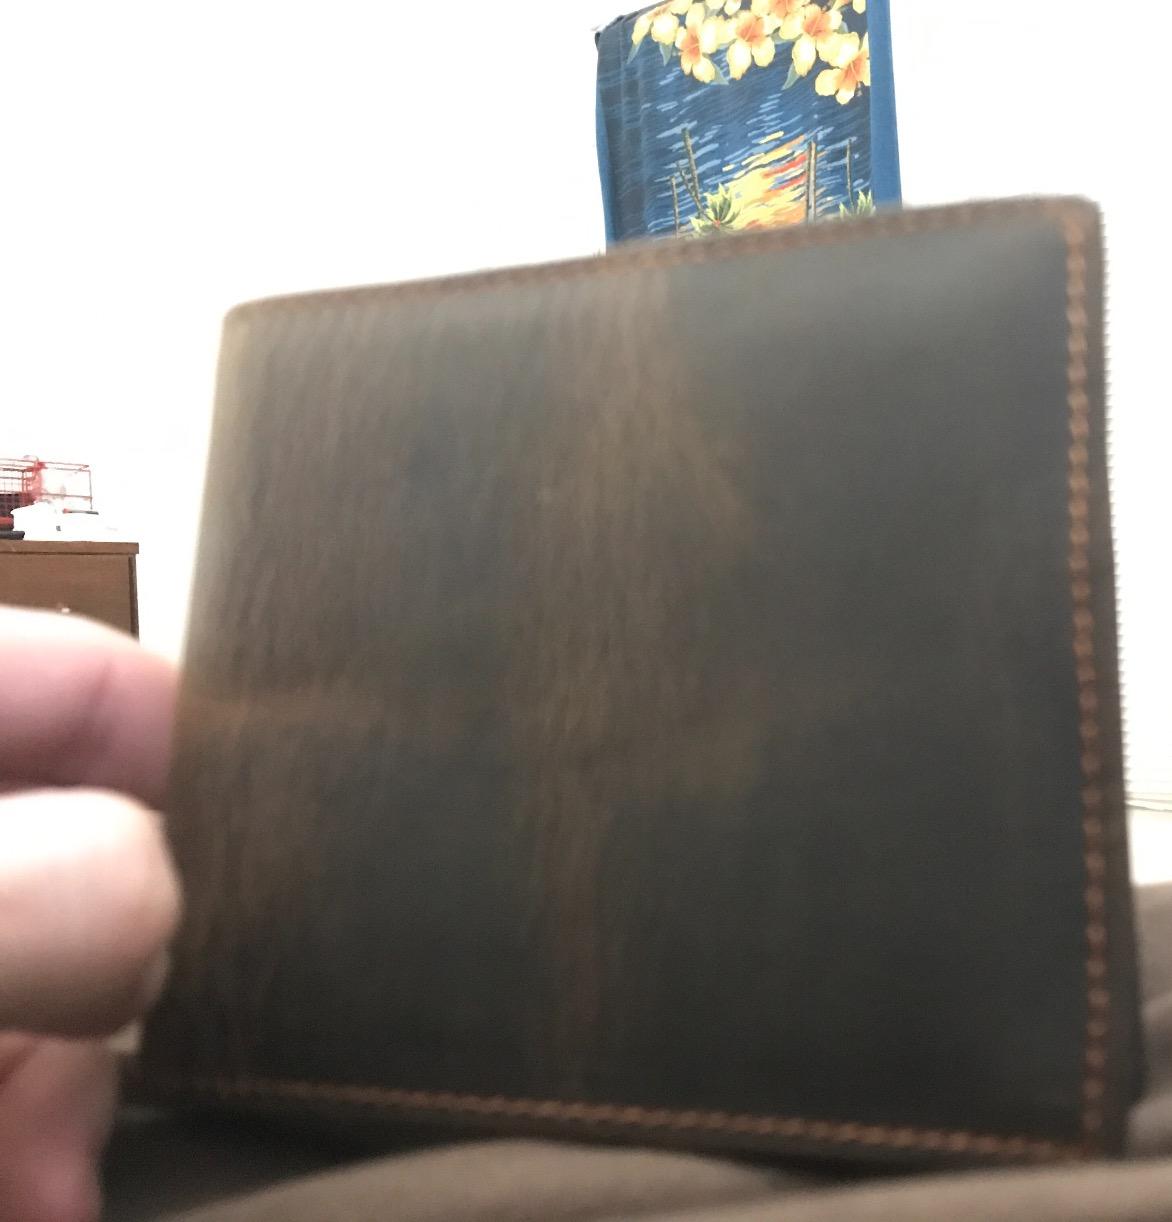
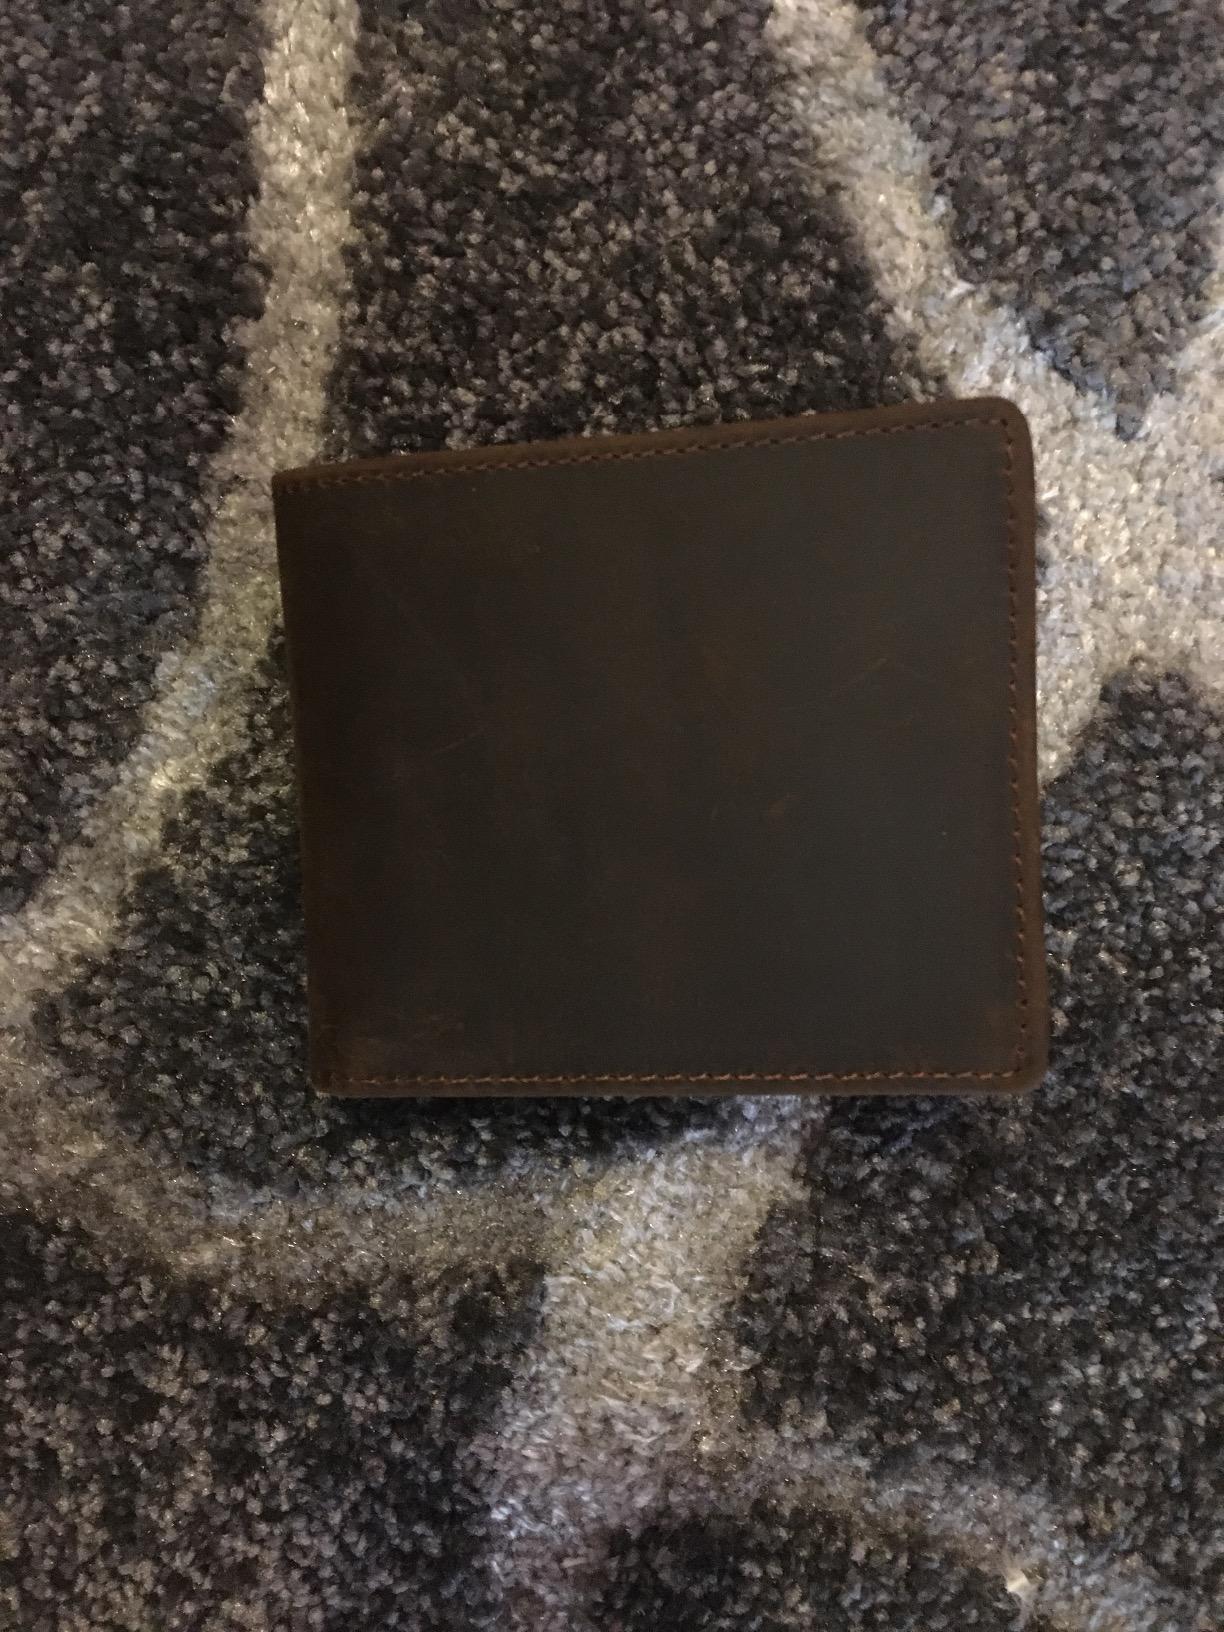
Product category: accessories_wallet
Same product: yes